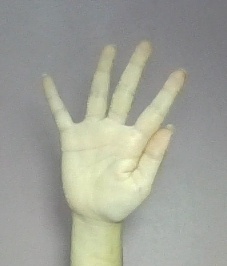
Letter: sheen